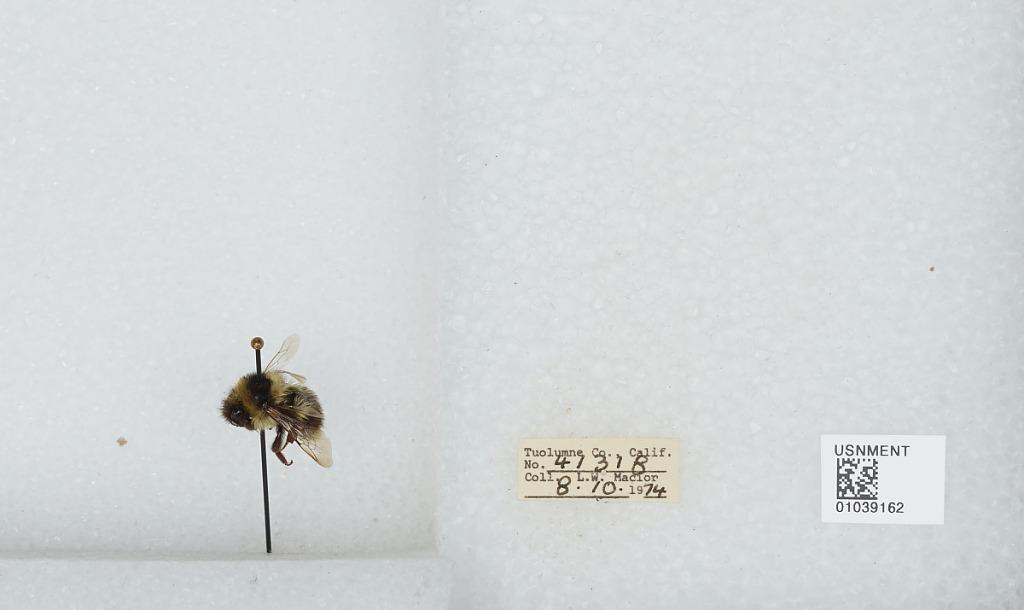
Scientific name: Bombus (Cullumanobombus) rufocinctus Cresson
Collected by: L. Macior
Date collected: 1974-8-10
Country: United States
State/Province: California
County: Tuolumne
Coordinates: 38.02, -119.93